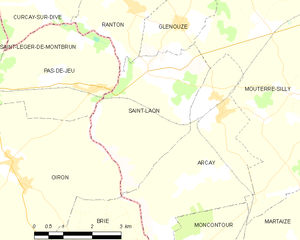
Carte des communes françaises Saint-Laon